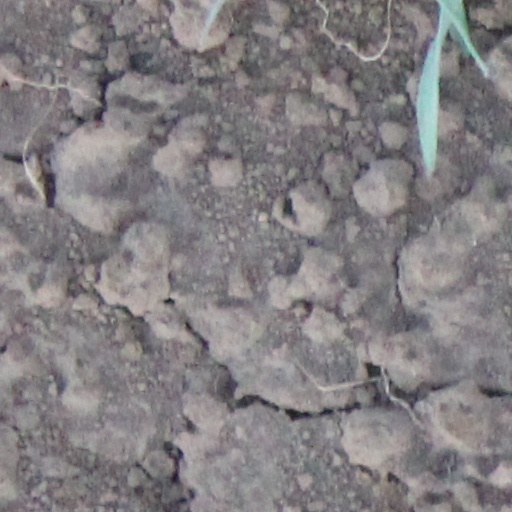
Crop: wheat